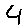
Label: 4